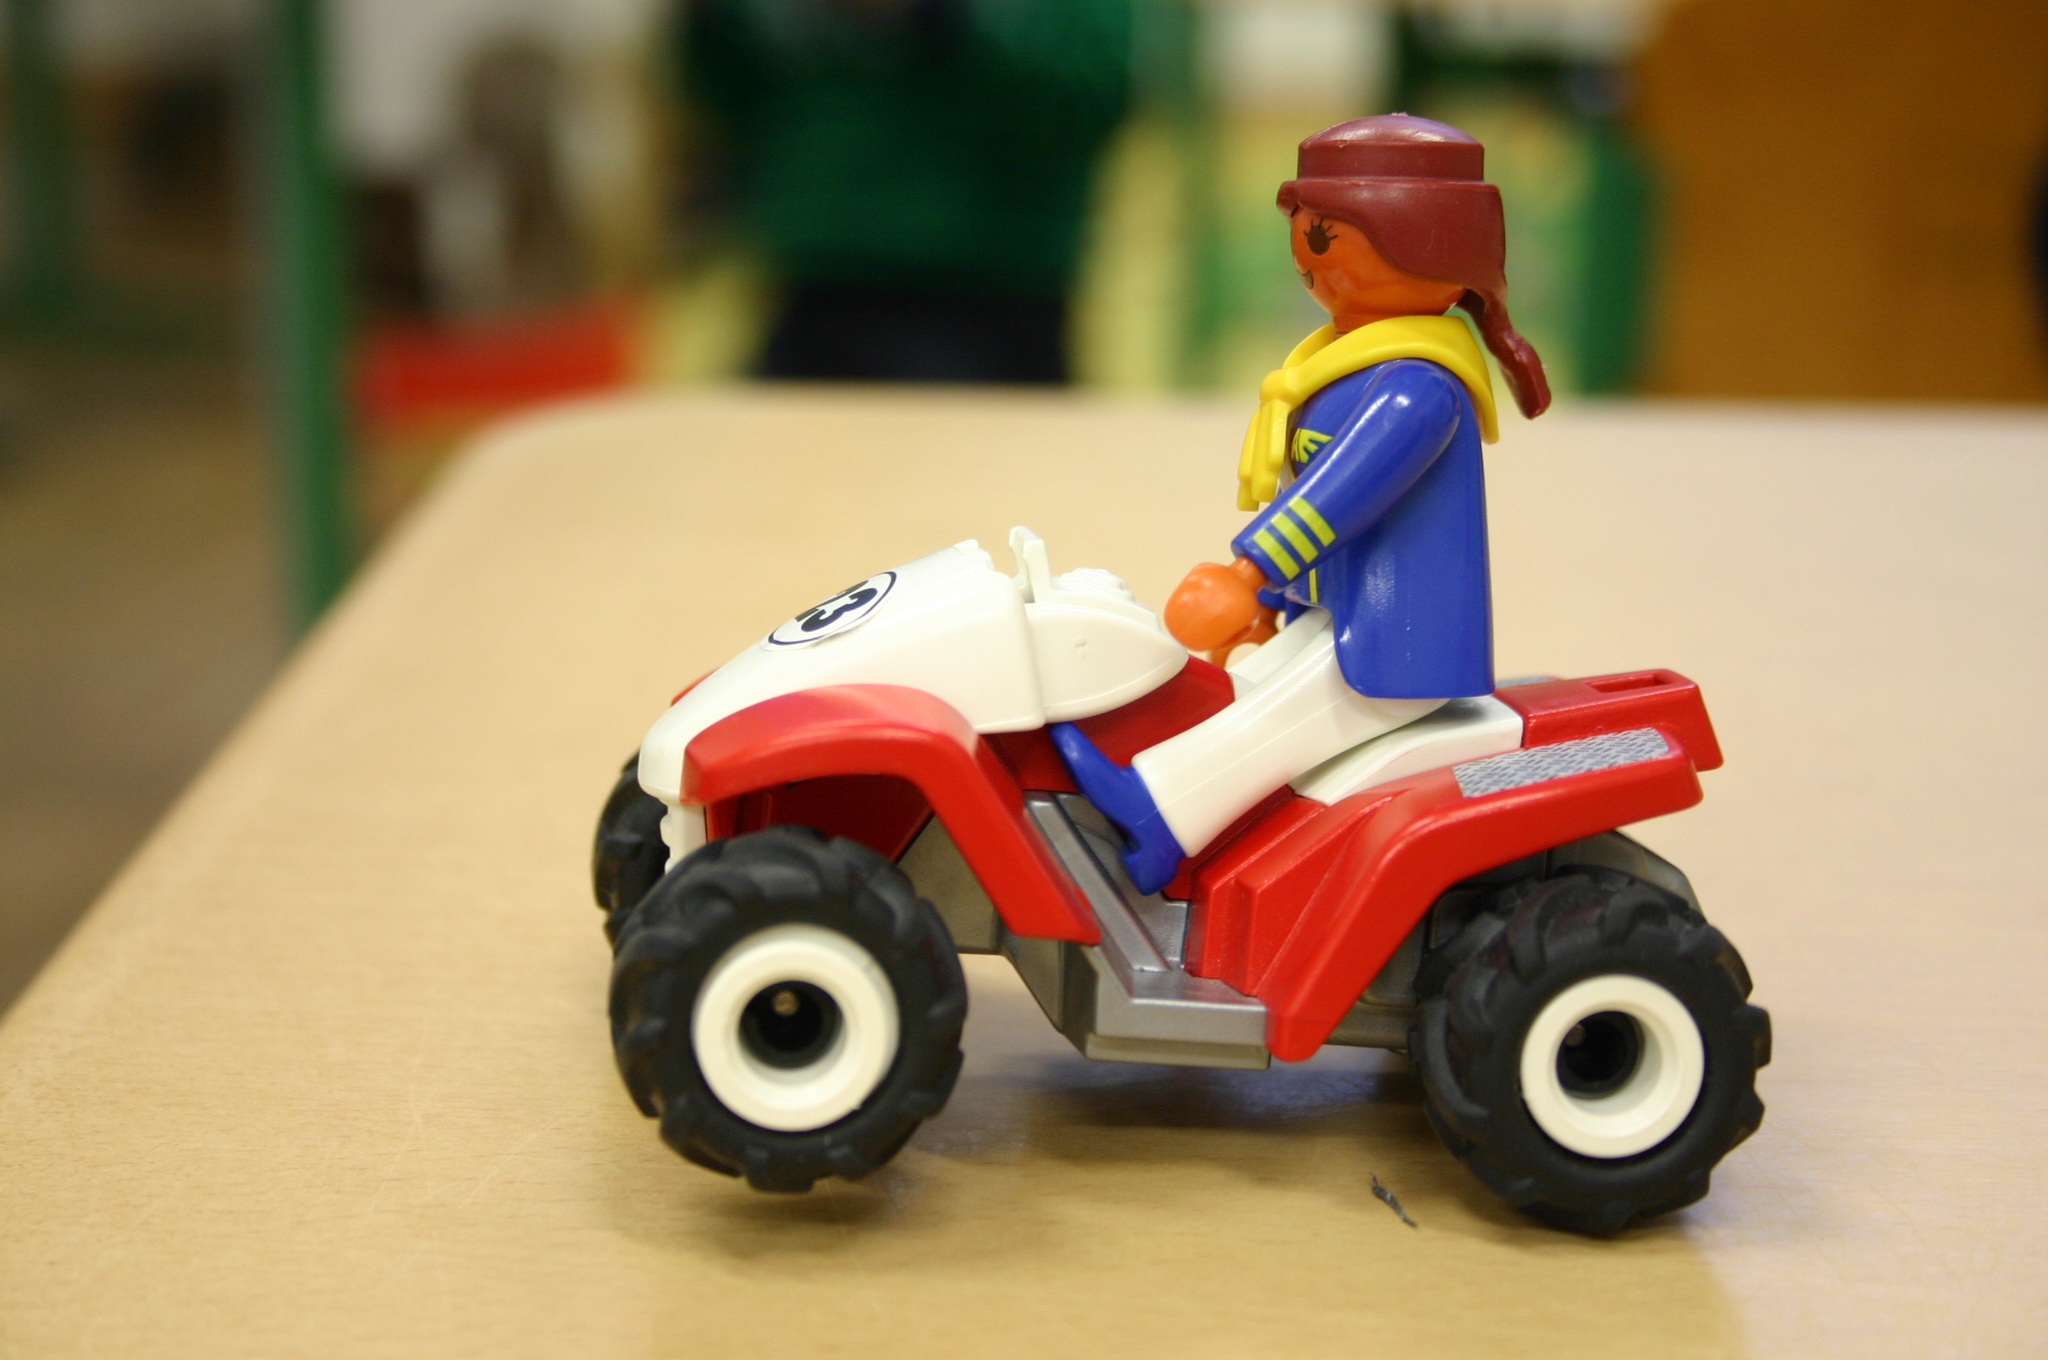
play, vehicle, toy, playmobil, children, figure, toys, toy car, model car